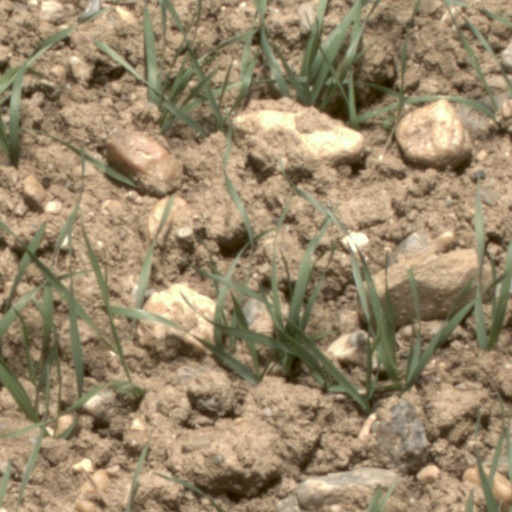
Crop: wheat